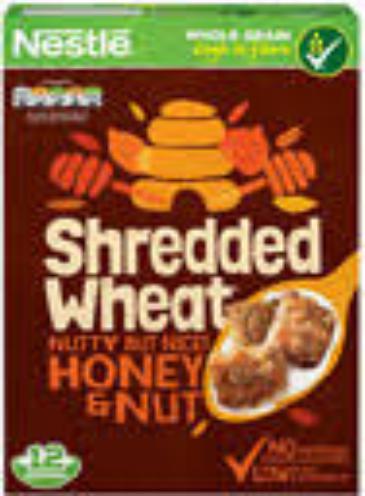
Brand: Honey Nut Shredded Wheat
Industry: Food